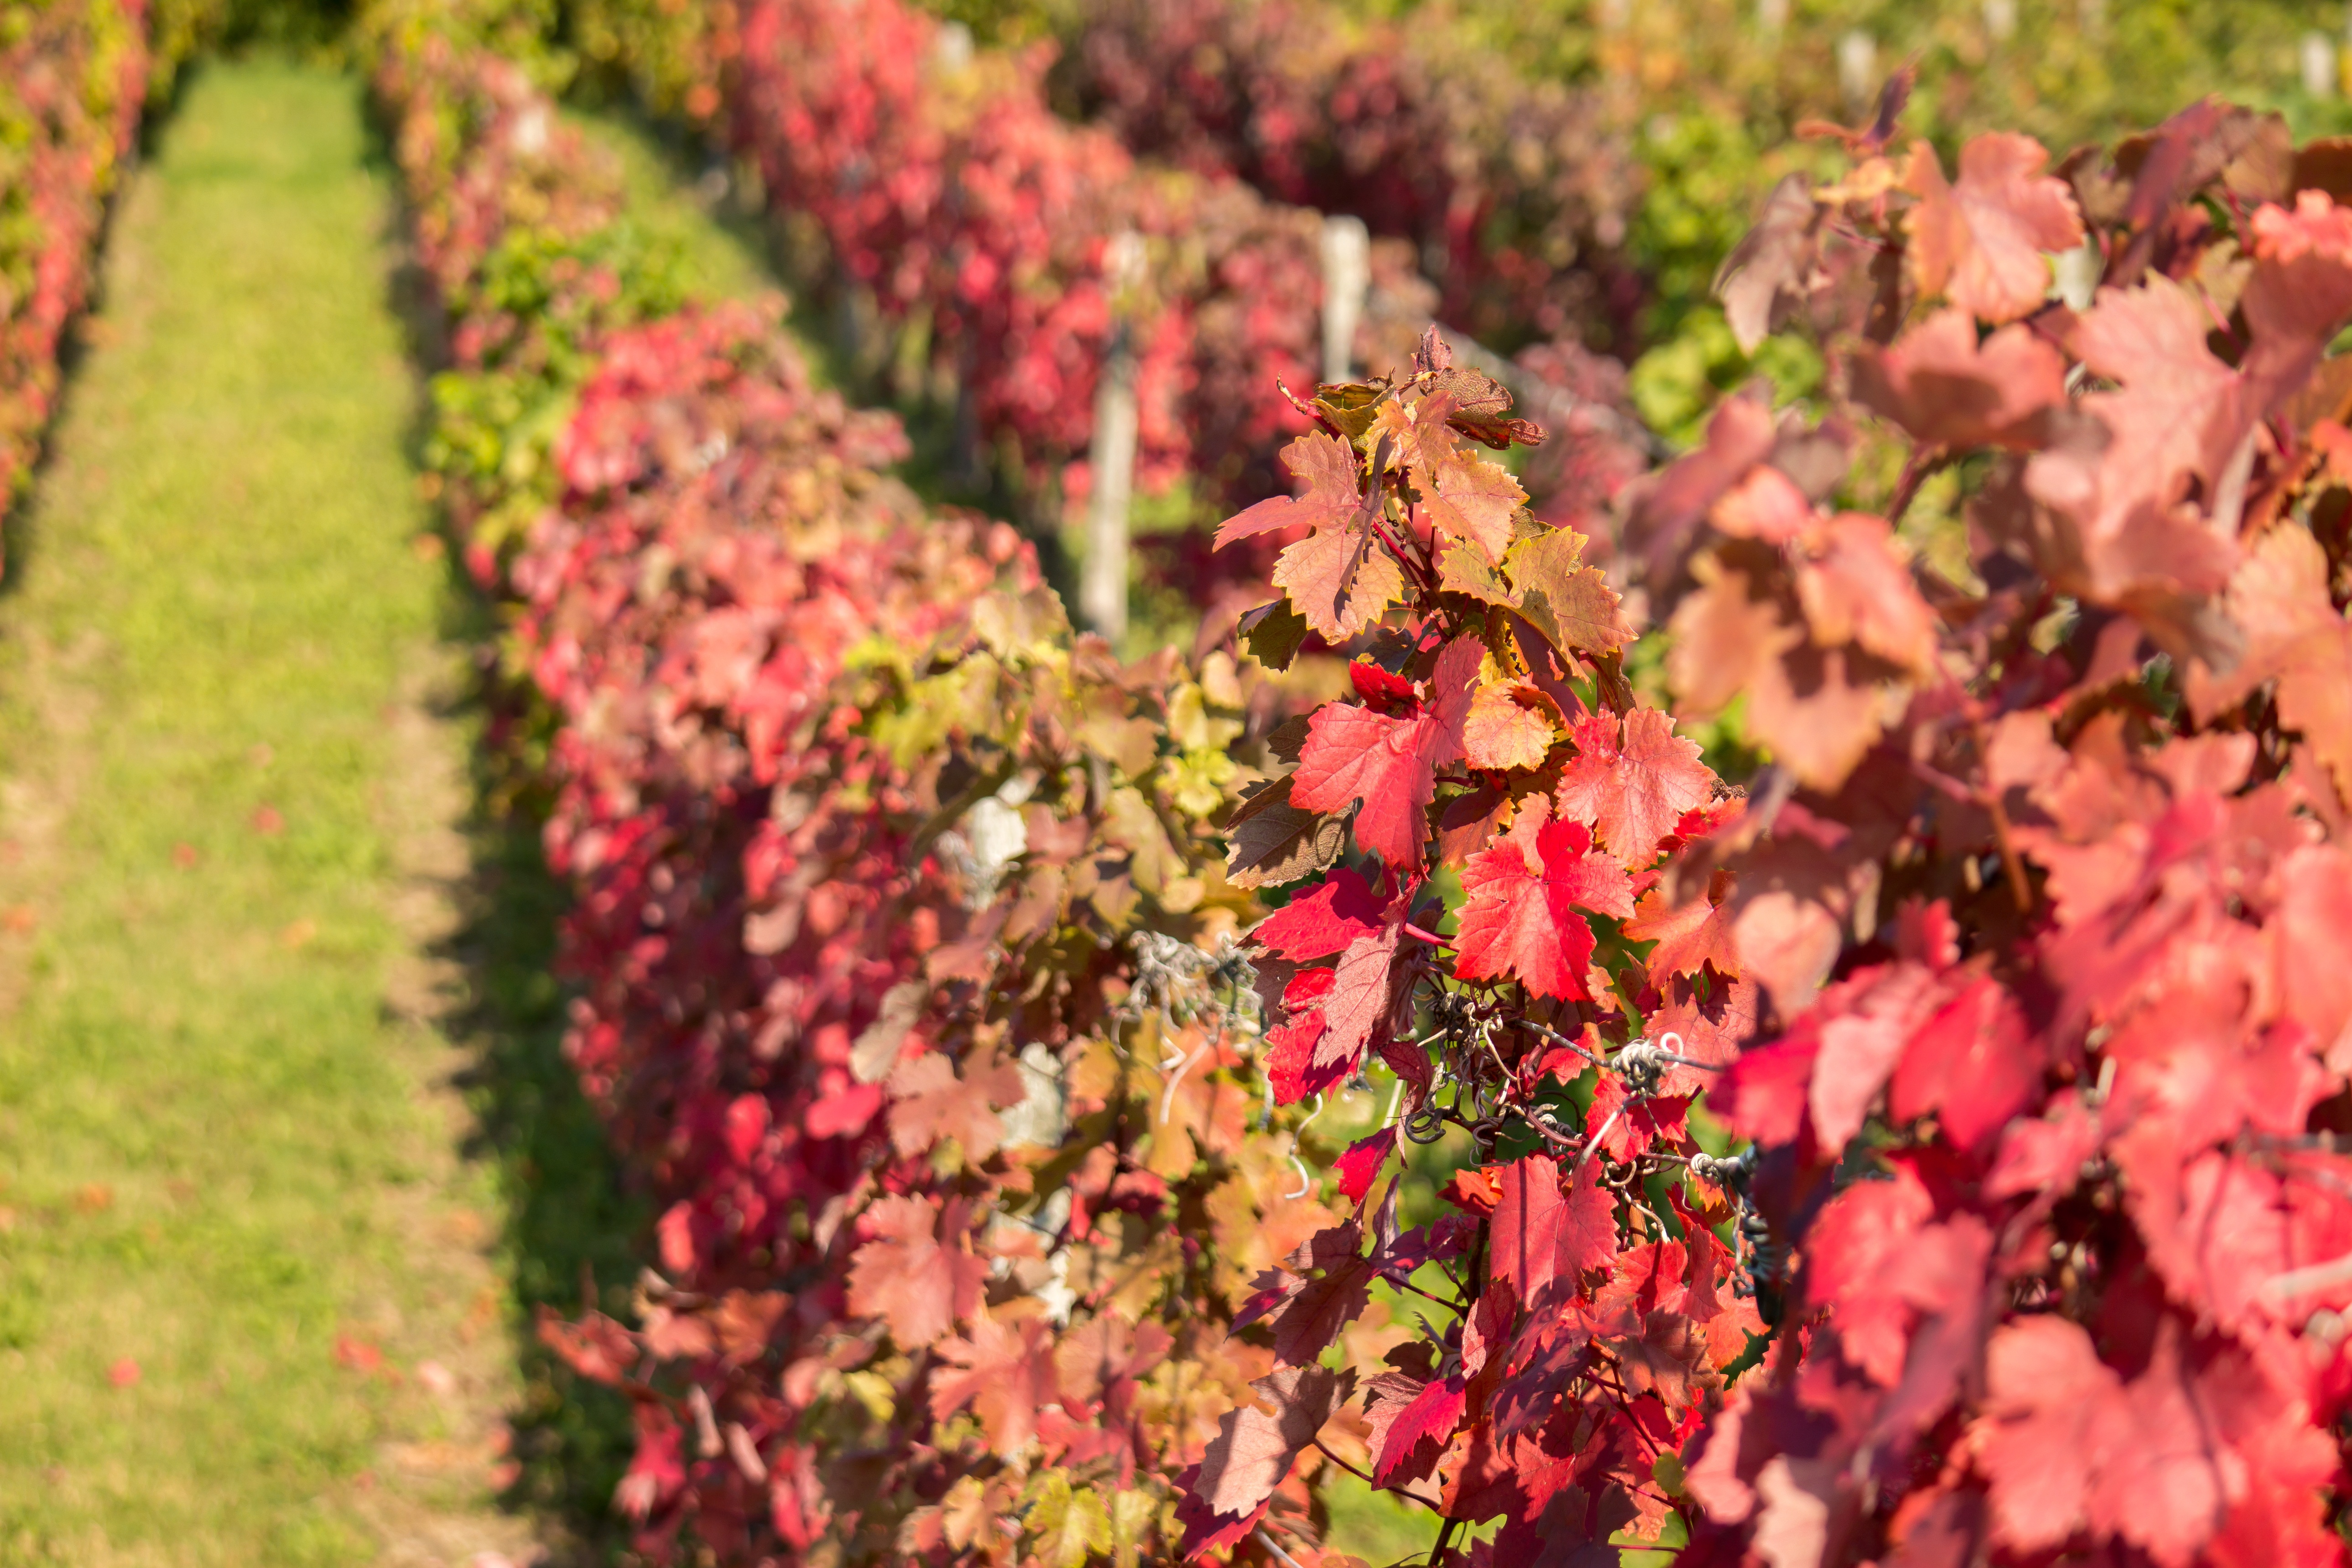
tree, blossom, plant, vine, vineyard, leaf, flower, red, produce, autumn, agriculture, flora, season, vines, shrub, october, fall color, autumn colours, winegrowing, rebstock, vine leaves, flowering plant, oberdollendorf, annual plant, woody plant, land plant